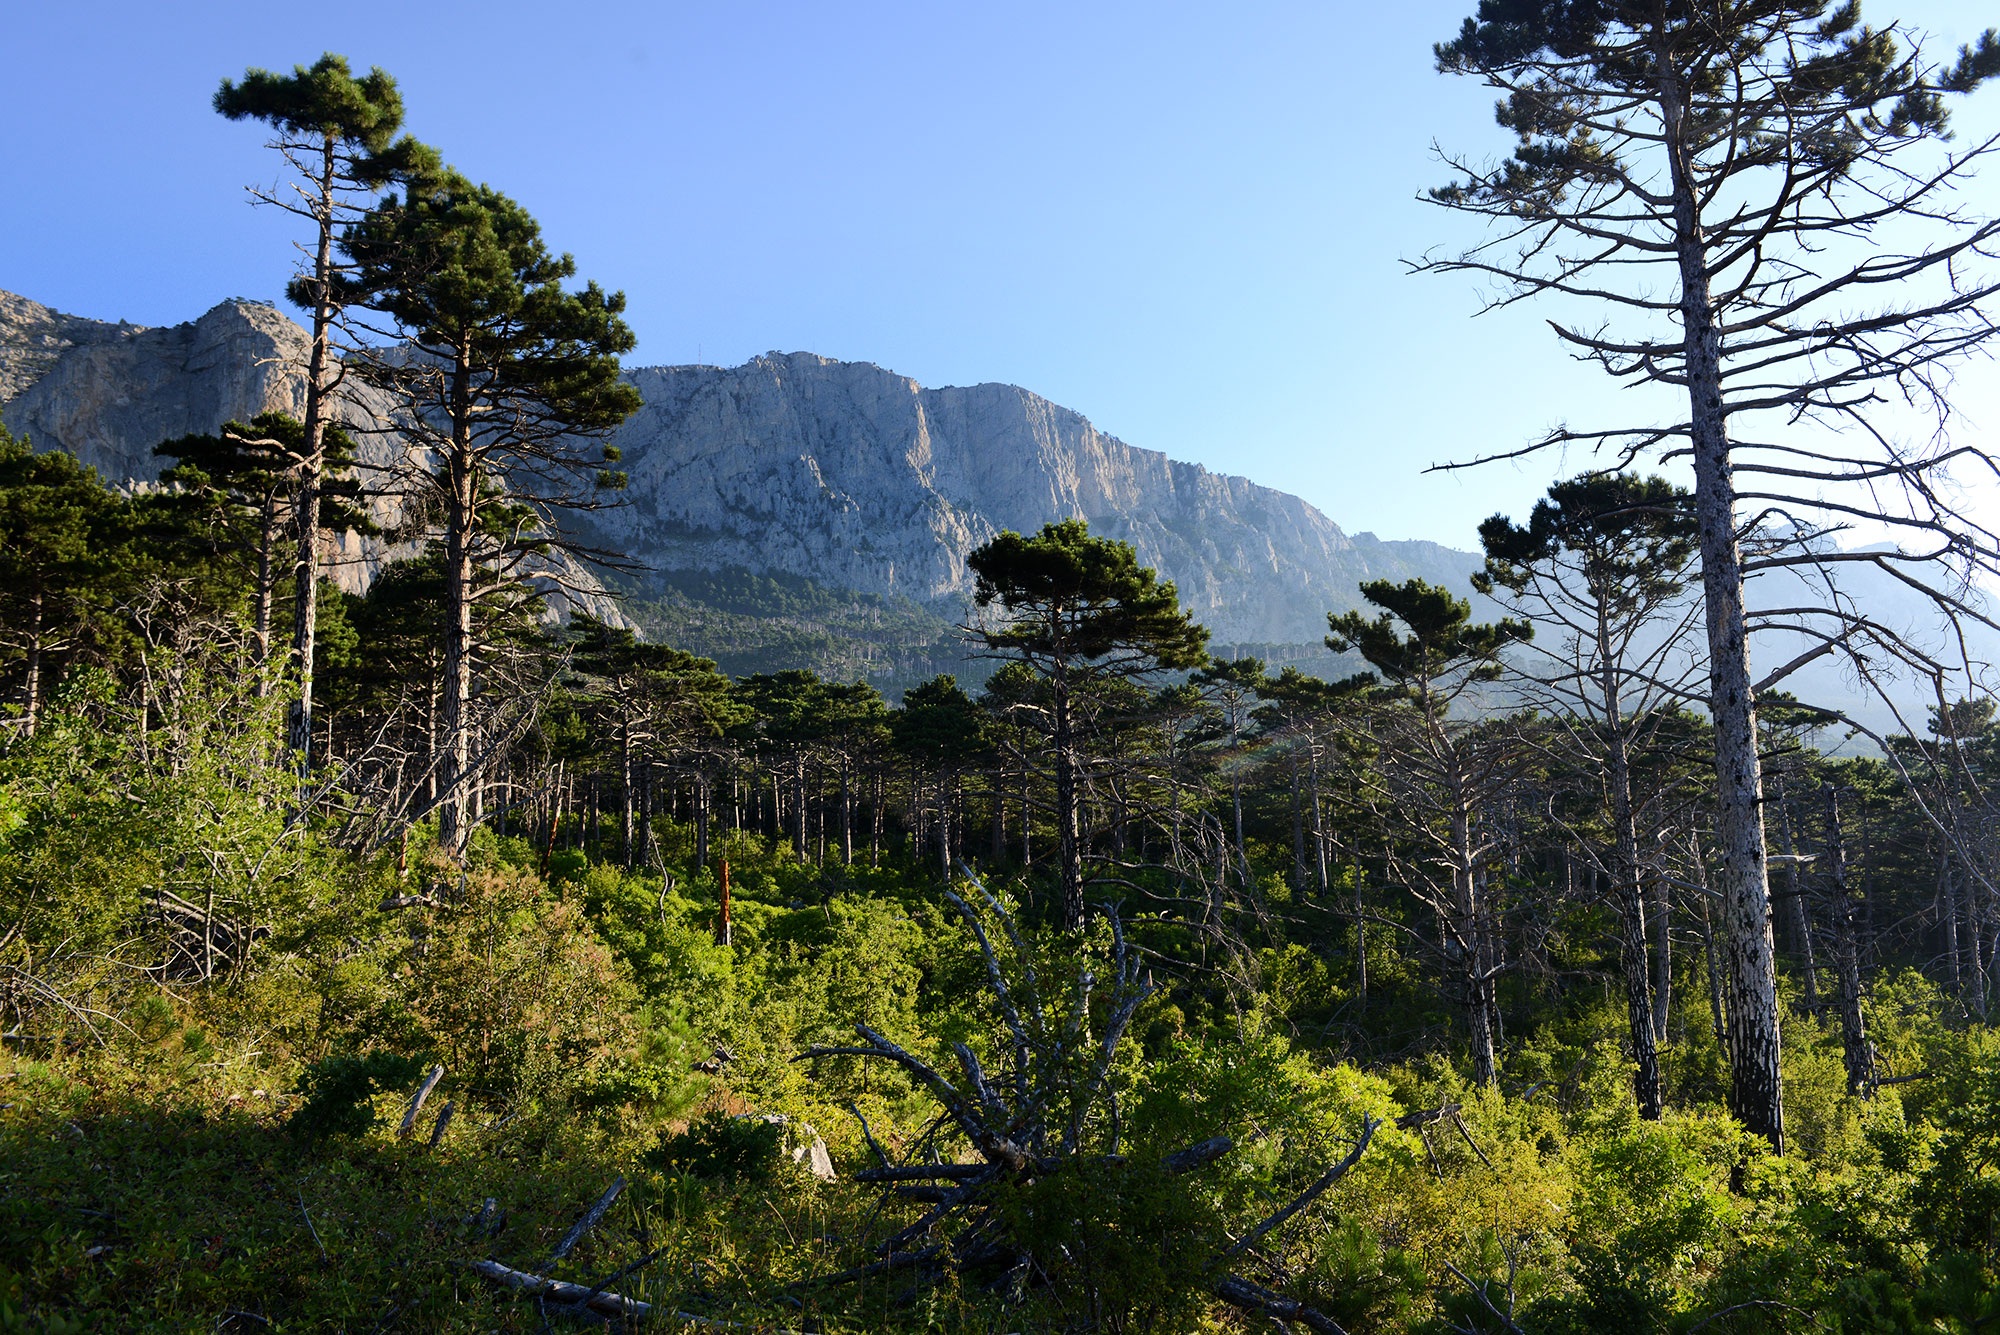
landscape, sea, tree, nature, forest, grass, rock, wilderness, mountain, plant, sky, meadow, hill, valley, mountain range, summer, pine, jungle, highland, national park, ridge, conifer, rocks, stones, mountains, vegetation, rainforest, escarpment, ecosystem, black sea, crimea, nature reserve, yalta, hill station, biome, pine family, simeiz, old growth forest, woody plant, mountainous landforms, temperate broadleaf and mixed forest, temperate coniferous forest, shrubland, spruce fir forest, scenery holiday, plant community, tropical and subtropical coniferous forests, mount scenery